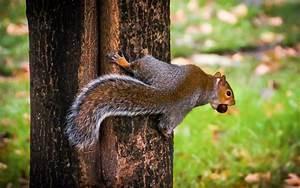
squirrel